Zileuton

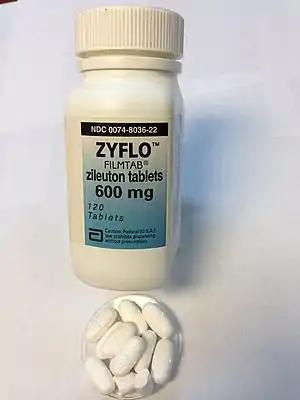
Abbott Laboratories stock bottle of Zyflo (zileuton) 600 mg tablets (manufactured 1997). Also shown are Zyflo tablets, with one tab broken. Tablets are branded with the Abbott "a" logo and "ZL".

Zileuton (trade name Zyflo) is an orally active inhibitor of 5-lipoxygenase, and thus inhibits leukotrienes (LTB, LTC, LTD, and LTE) formation, used for the maintenance treatment of asthma. Zileuton was introduced in 1996 by Abbott Laboratories and is now marketed in two formulations by Cornerstone Therapeutics Inc. under the brand names Zyflo and Zyflo CR. The original immediate-release formulation, Zyflo, is taken four times per day. The extended-release formulation, Zyflo CR, is taken twice daily.